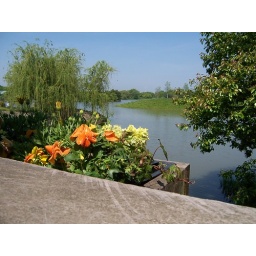
Orange and yellow flowers in boxes adorn the bridge crossing from the Welcome center to the main portion of the garden.